Hodad's

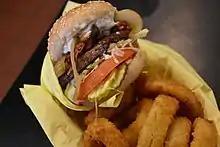
The Blue Jay burger and onion rings.

Hodad's is known for its bacon cheeseburgers, fries, onion rings, and giant milkshakes. At the original beach location, Hodad's served burgers for 25 cents, with burger prices ranging from $4.25 to $8.25 by 2015. When Mike Hardin took over the business, he began to create burgers with large portions and in 2013, created the Guido Burger, inspired by Guy Fieri and his nickname 'Guido,' who featured Hodad's on his show, "Diners, Drive-Ins and Dives". Another burger is the Blue Jay, a bacon cheeseburger with blue cheese and grilled onions. Hodad's bacon patties are of a similar consistency to that of a hash brown.